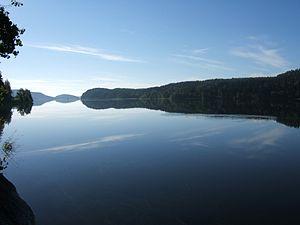
Le lac Ladoga est le lac le plus étendu d'Europe, le deuxième de Russie et le 15ᵉ dans le monde par sa superficie.
La république de Carélie ou Carélie est une république, sujet fédéral de Russie, située dans le nord-ouest de la Russie. Sa capitale est la ville de Petrozavodsk. Sa population en 2016 était d'environ 630 000 habitants.